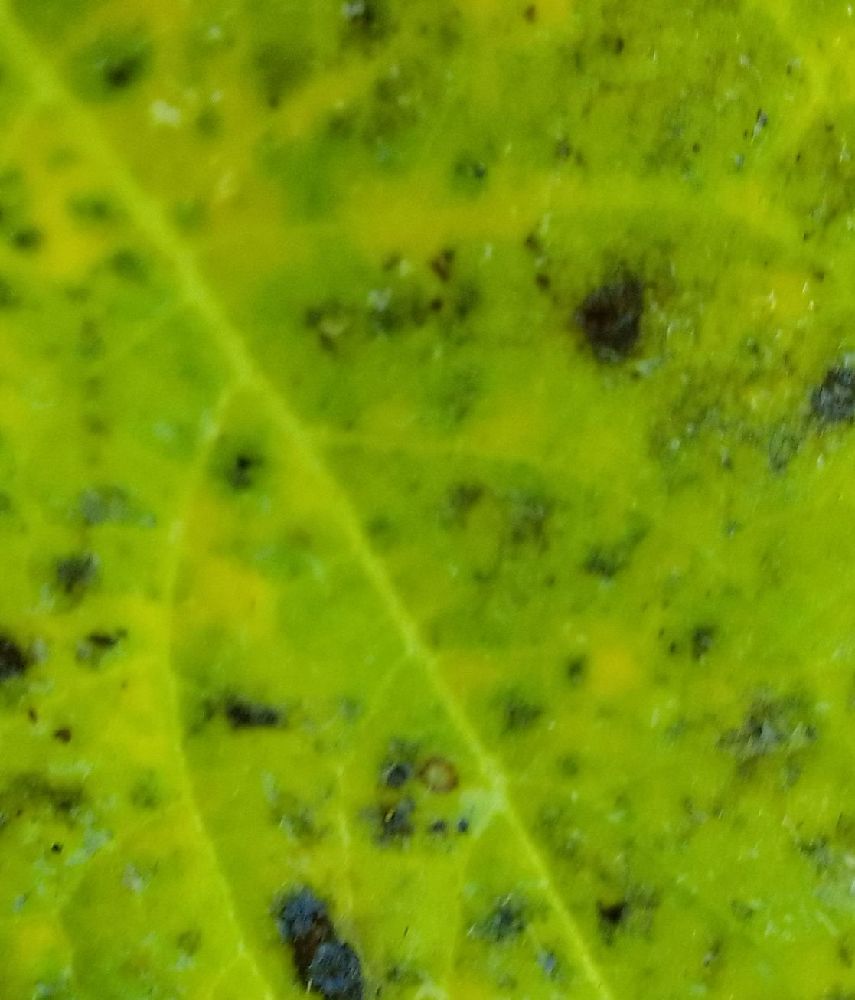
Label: Early blight